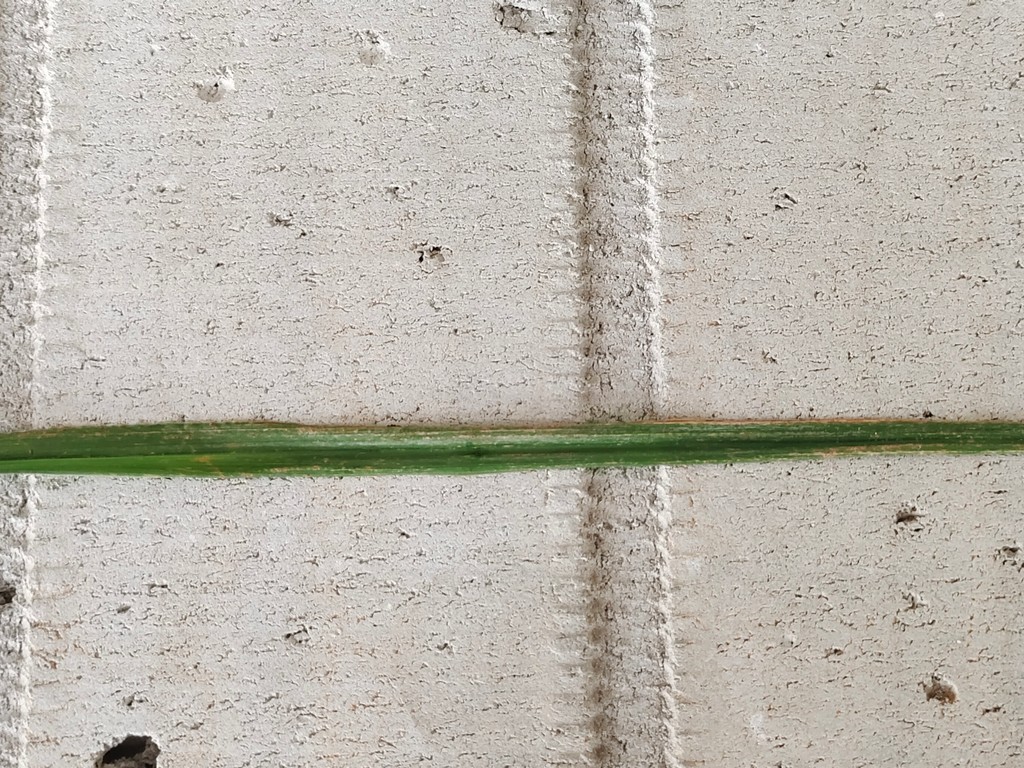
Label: Unhealthy